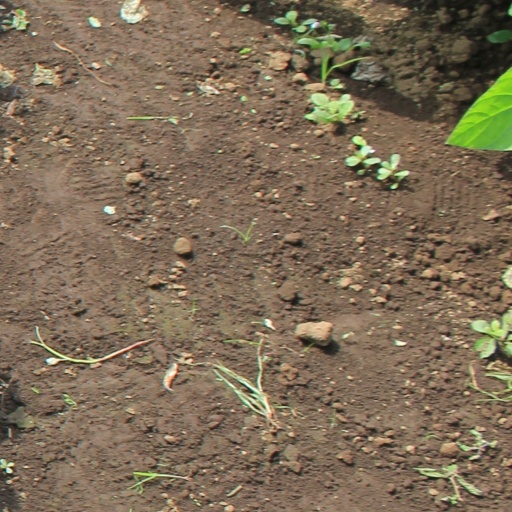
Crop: soybean